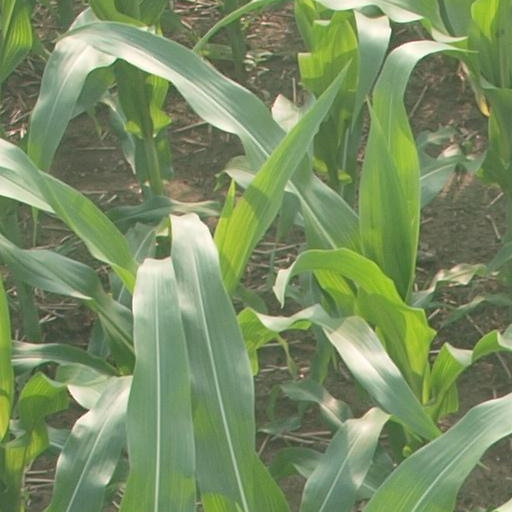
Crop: maize; corn